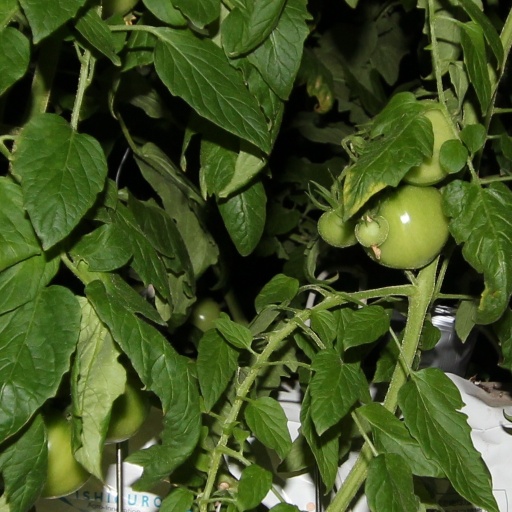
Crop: tomato